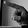
ASL letter: P